Education in Dallas

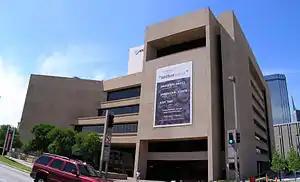
The J. Erik Jonsson Central Library, looking northwest from Young Street and Ervay Street

The city is served by the Dallas Public Library system. The system was originally created by the Dallas Federation of Women's Clubs with efforts spearheaded by then-president Mrs. Henry (May Dickson) Exall — Her work raising money led to a grant from philanthropist and steel baron Andrew Carnegie, which enabled the construction of the first branch in 1901. Today the library operates 25 branch locations throughout the city. The Dallas Public Library also operates J. Erik Jonsson Central Library, the 8-story main library in the Government District of downtown. It also operates the Bookmarks Children's library in the Northpark Mall.